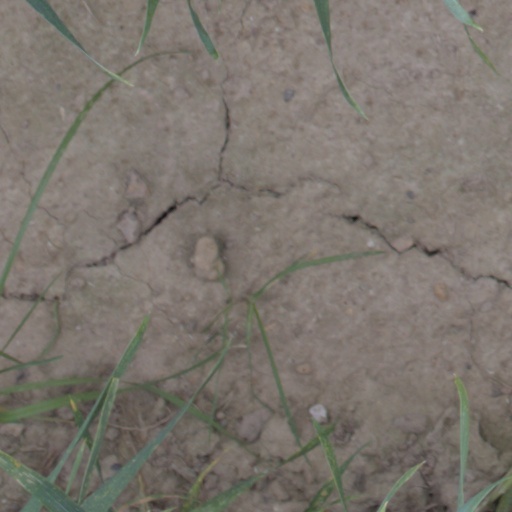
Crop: wheat